The Planets (1999 TV series)

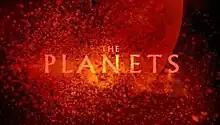

The Planets is a documentary miniseries produced by the BBC and A&E and released in 1999. The series was remastered in 2004. It documents the Solar System and its nature, formation, and discovery by humans during the Space Age. The series of eight episodes includes a substantial amount of archival footage from both the United States and Soviet space programs. It also depicts the Solar System through computer graphics. There were a total of eight episodes produced for the series. The series featured appearances from famous pioneering space scientists and explorers, and was narrated by Samuel West in the original 1999 edition, and Mark Halliley in the 2004 remastered edition.